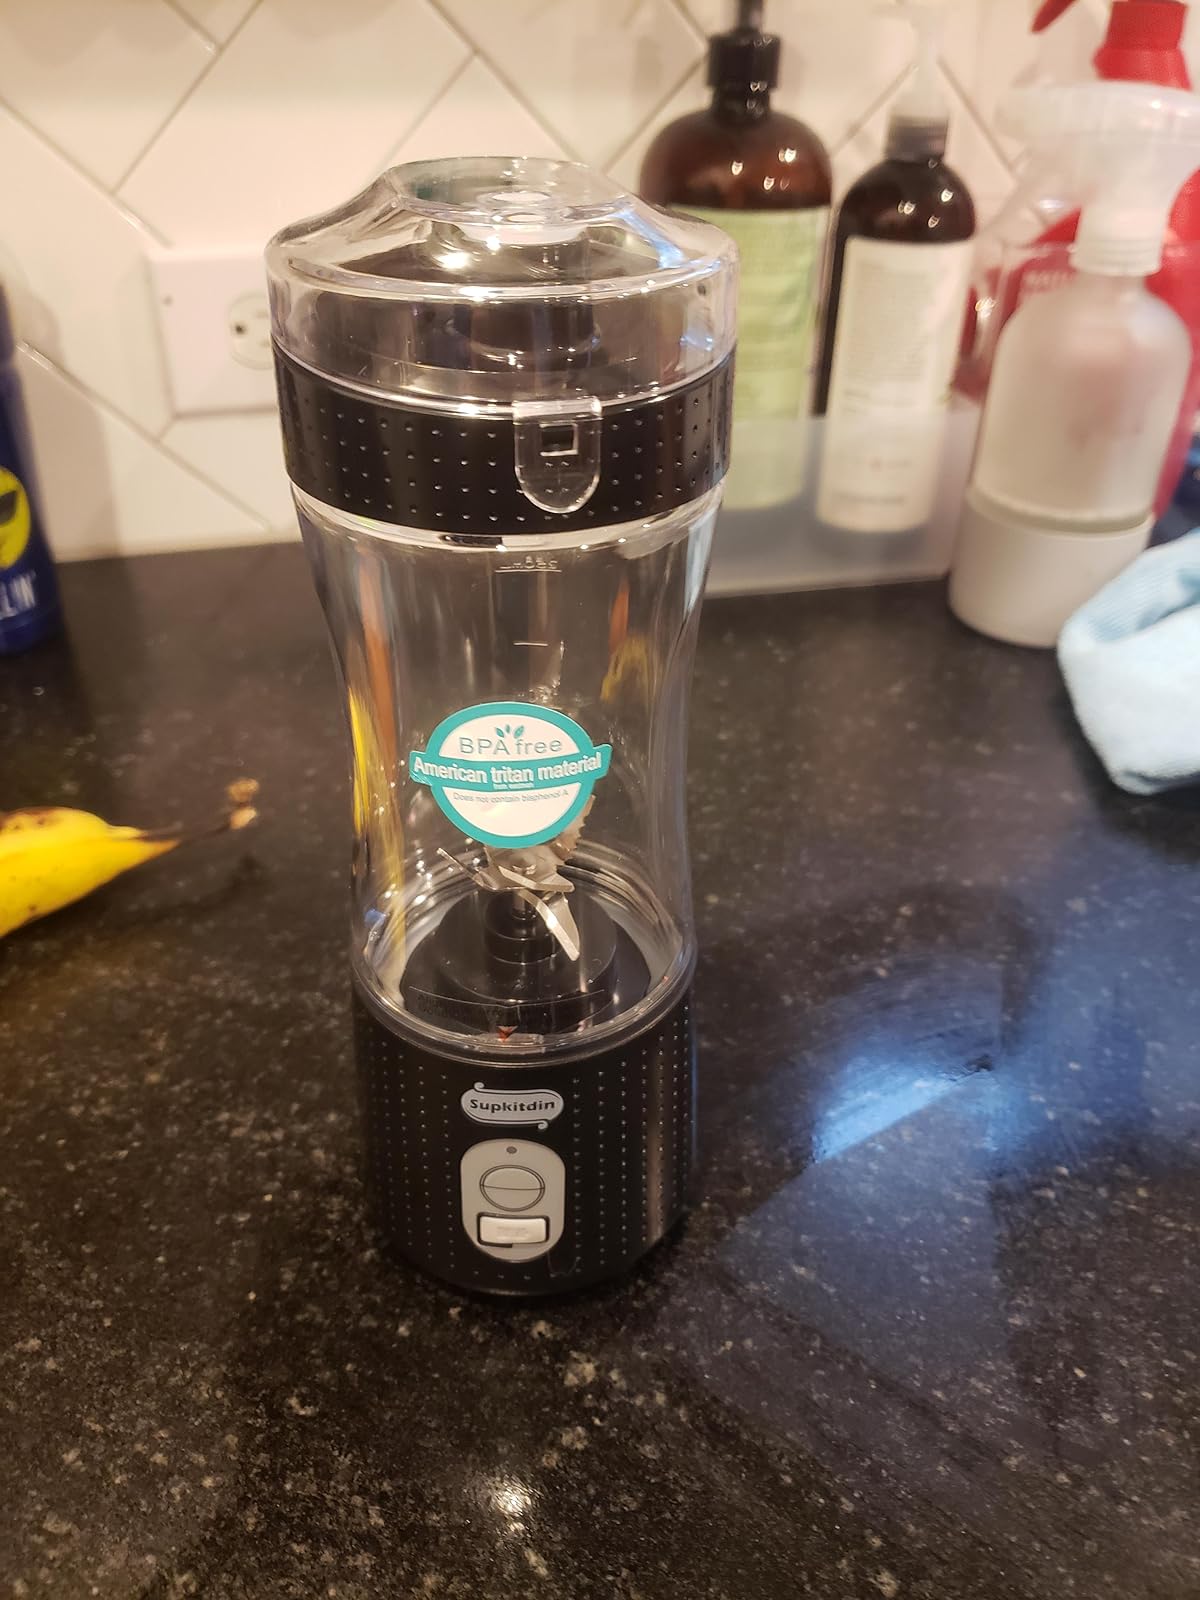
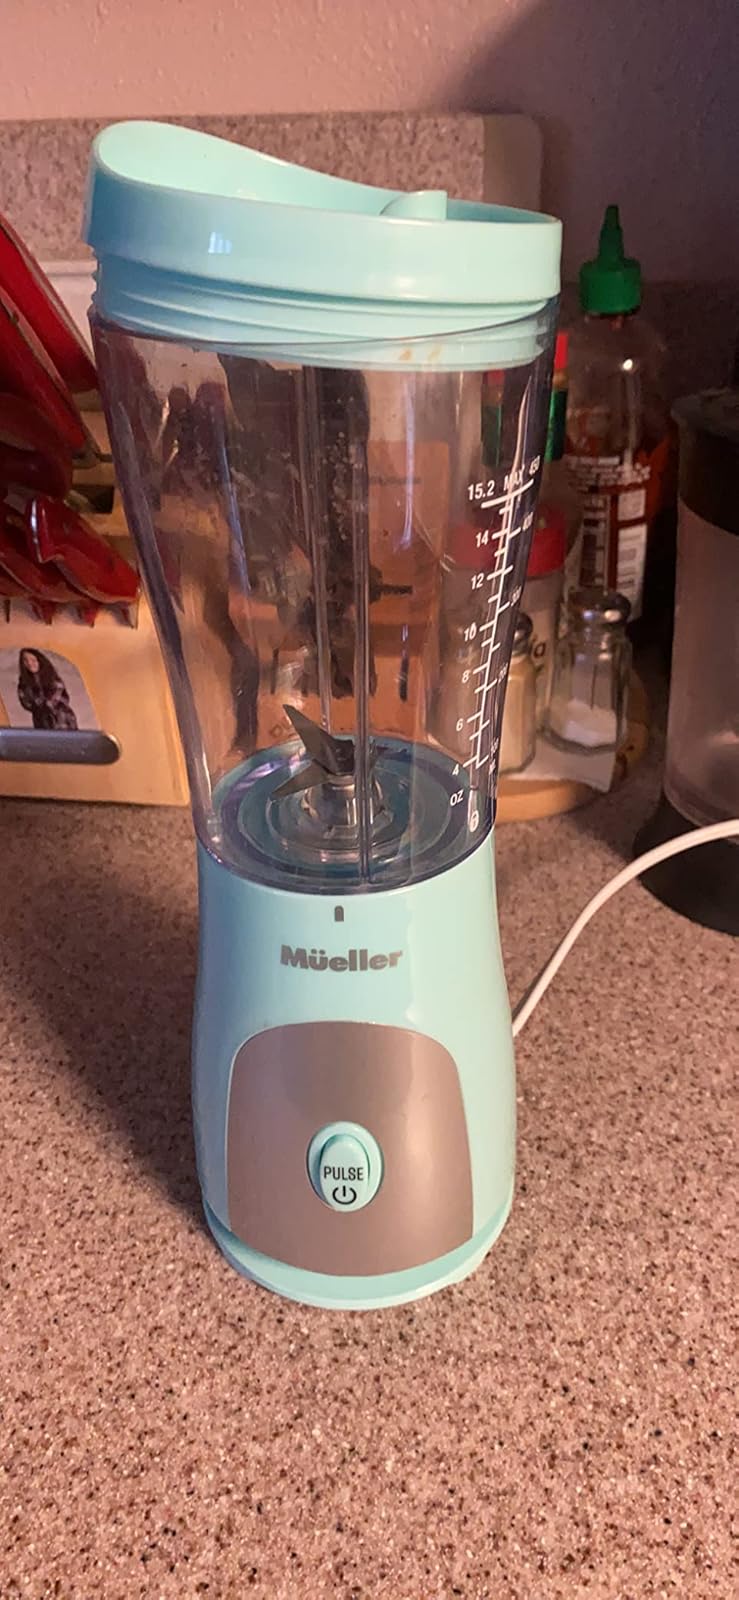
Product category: items_blender
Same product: no